Town Hall of Görlitz

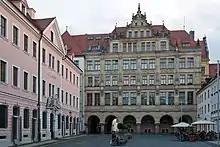
View from the Lower Market Square on the New Town Hall in Renaissance Revival style

The town hall features architectural styles from many eras. Both the interior and exterior have been altered several times over the centuries or have had to make way for more contemporary buildings.